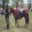
Label: horse